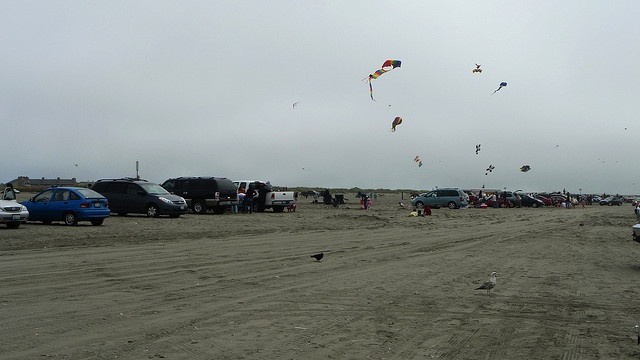
cars parked in the sand and people flying kites
a bunch of cars are parked out on the sand
Several kites seen in the sky over the ground.
A group of kites are flying over a parking lot.
Several kits are flying over a large parking lot.